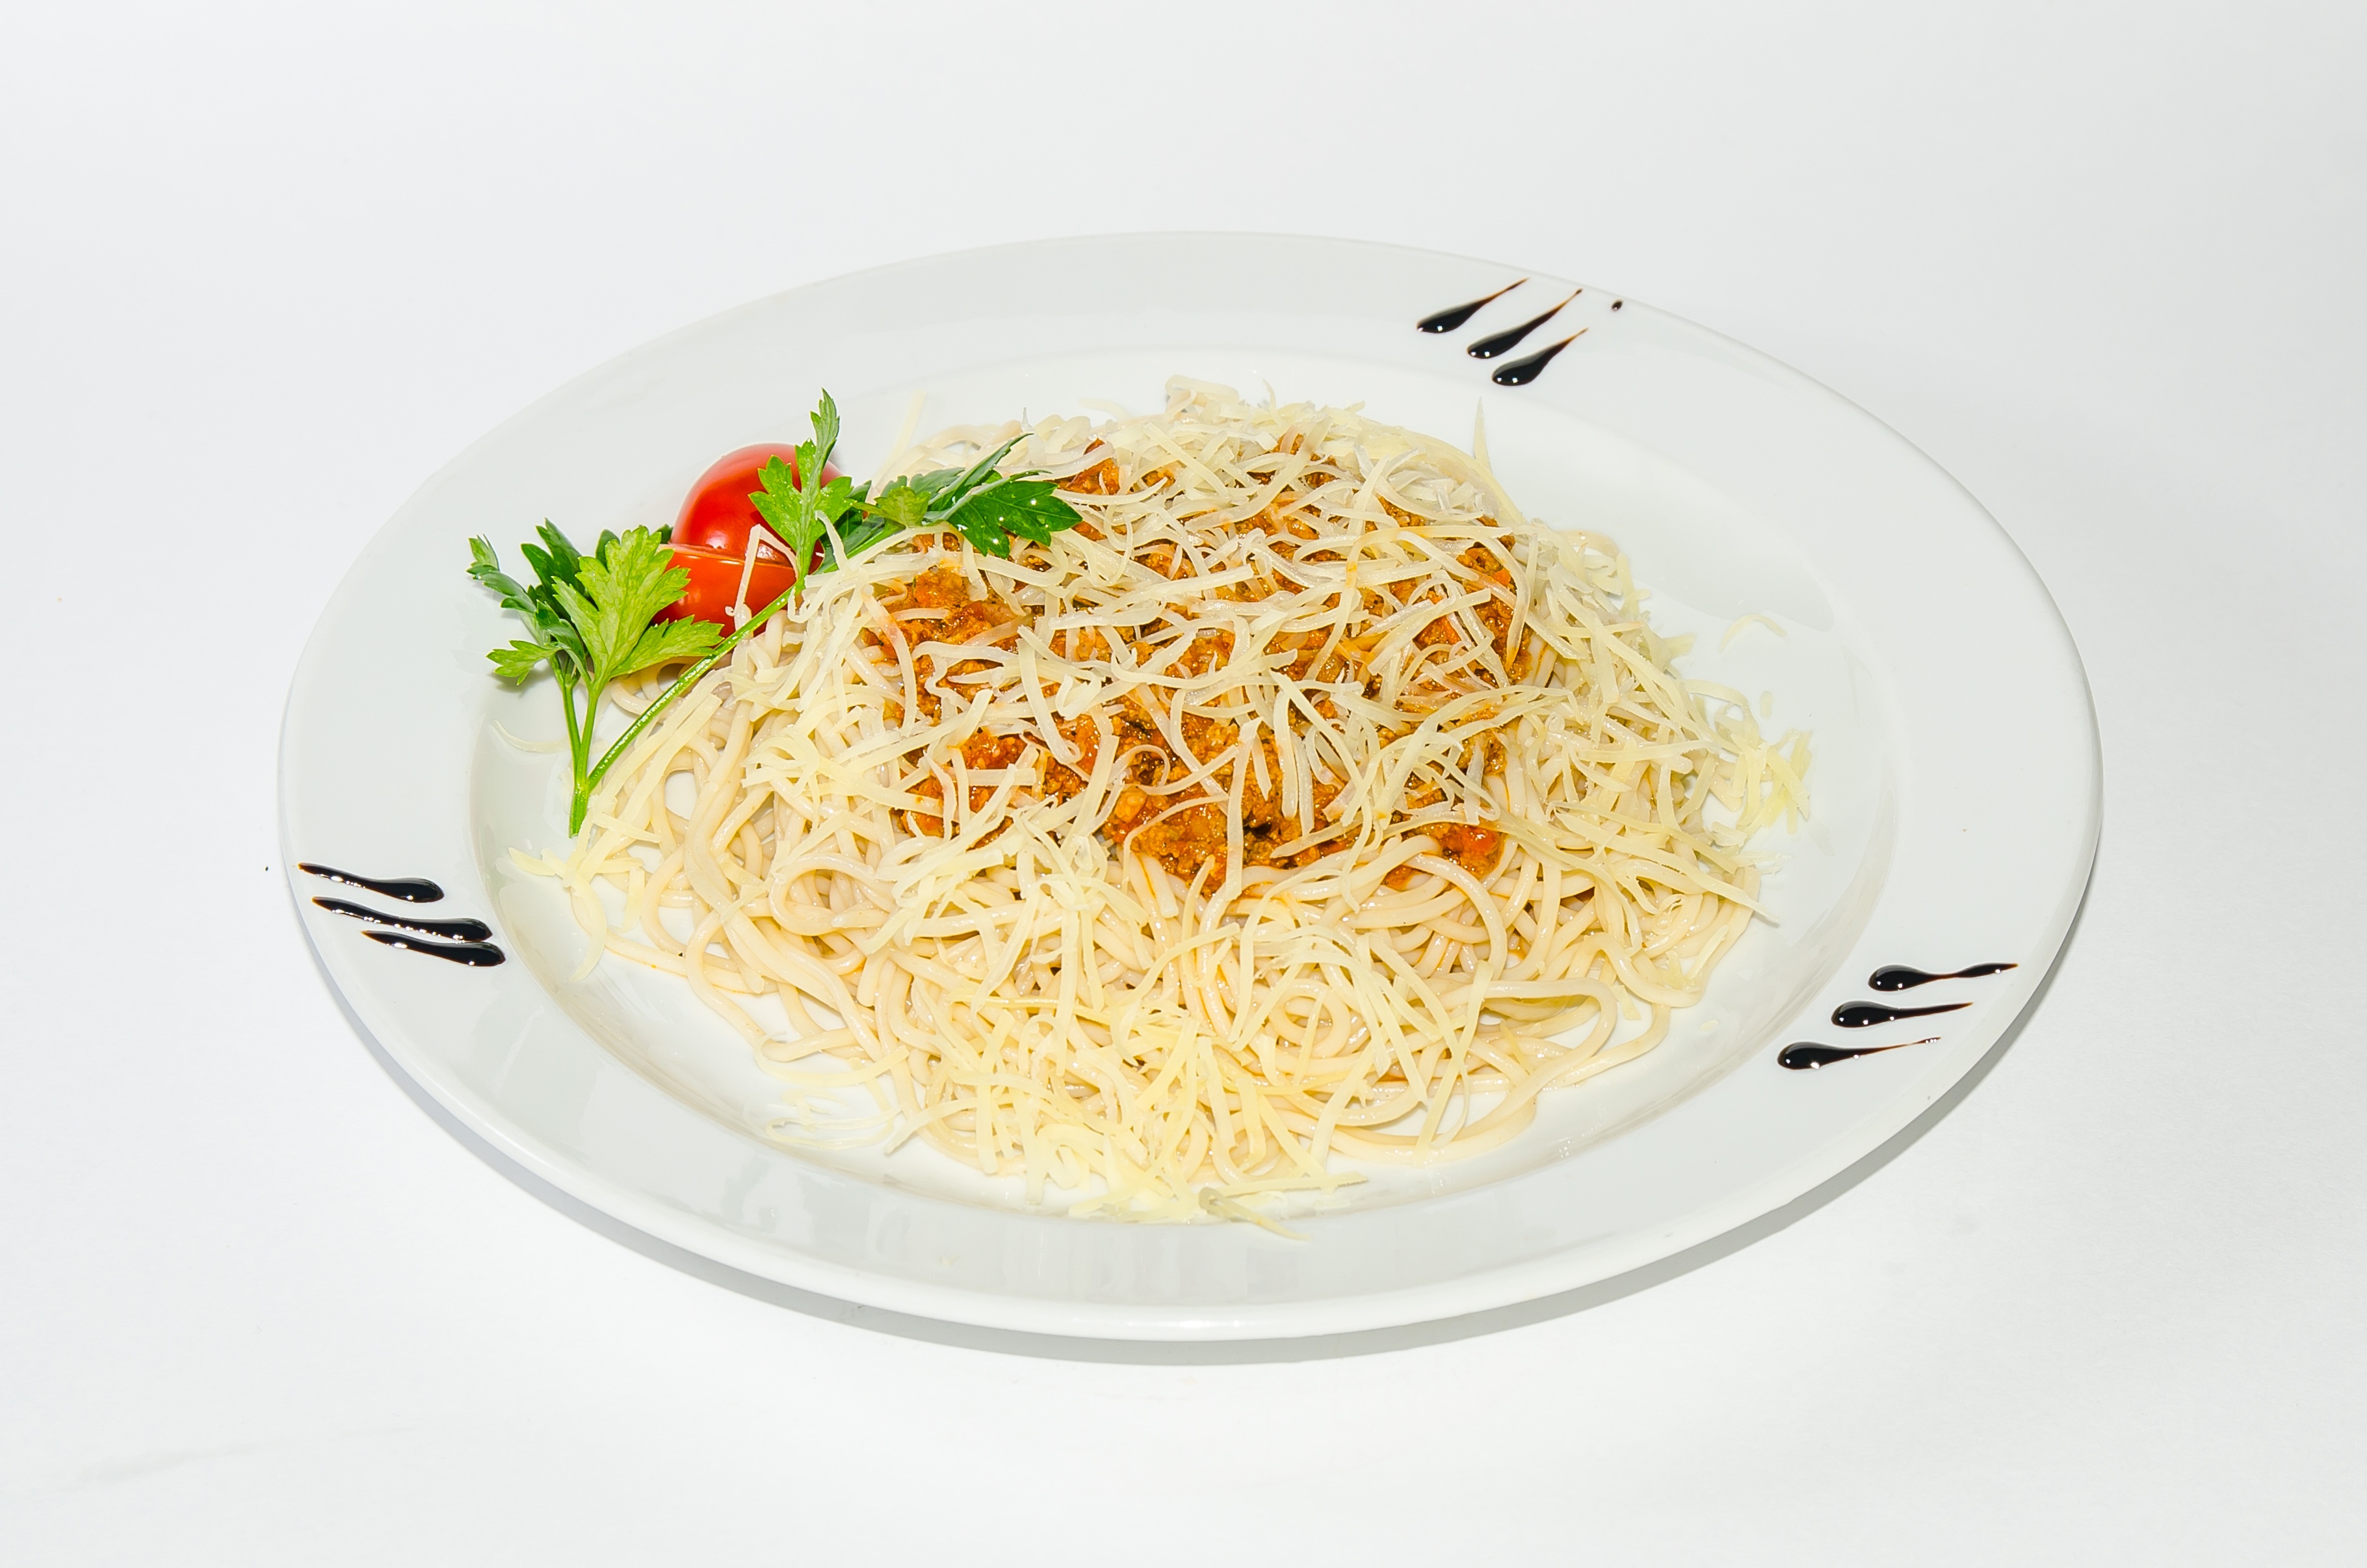
dish, food, salad, produce, cuisine, noodle, asian food, vegetables, spaghetti, cabbage, greens, vermicelli, thai food, italian food, slicing, carbonara, european food, belokachannaya, spaghetti aglio e olio